Peter Marinello

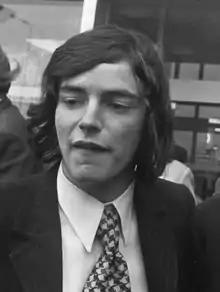
Peter Marinello, April 1970

Peter Marinello (born 20 February 1950) is a Scottish former footballer.